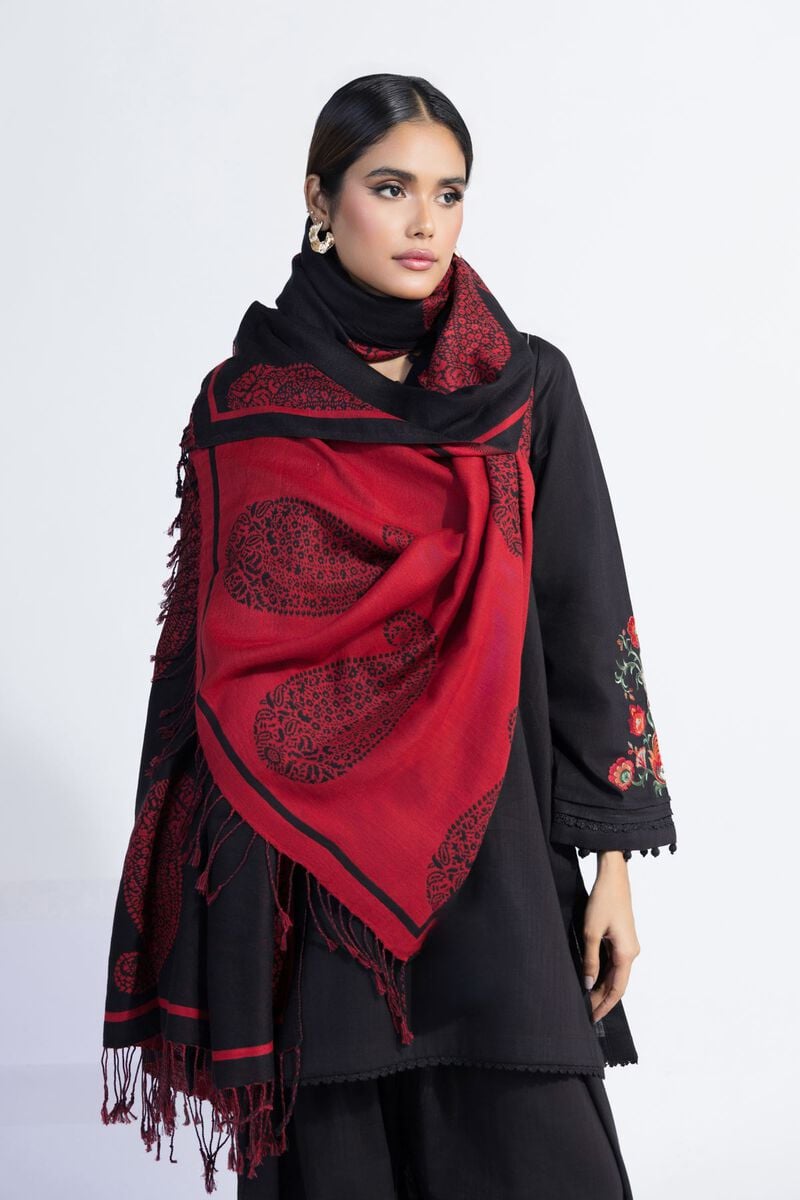
black red paisley shawl